Ben Chavis (educator)

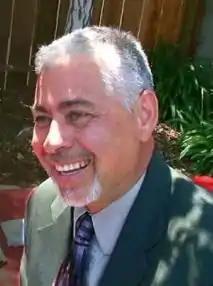

Benford Chavis is an American educator known for his leadership at the American Indian Public Charter School (AIPCS) in Oakland, California, and its expanded American Indian Model Schools system, serving from 2001 into 2012. He is a national leader in the education reform movement, emphasizing a conservative philosophy of discipline and accountability. From Robeson County, North Carolina, Chavis received a doctorate in education from the University of Arizona, was a tenure-track professor in 1988 at San Francisco State University, and he served as the superintendent of schools at the Fort Apache Indian Reservation in Arizona before working in Oakland.